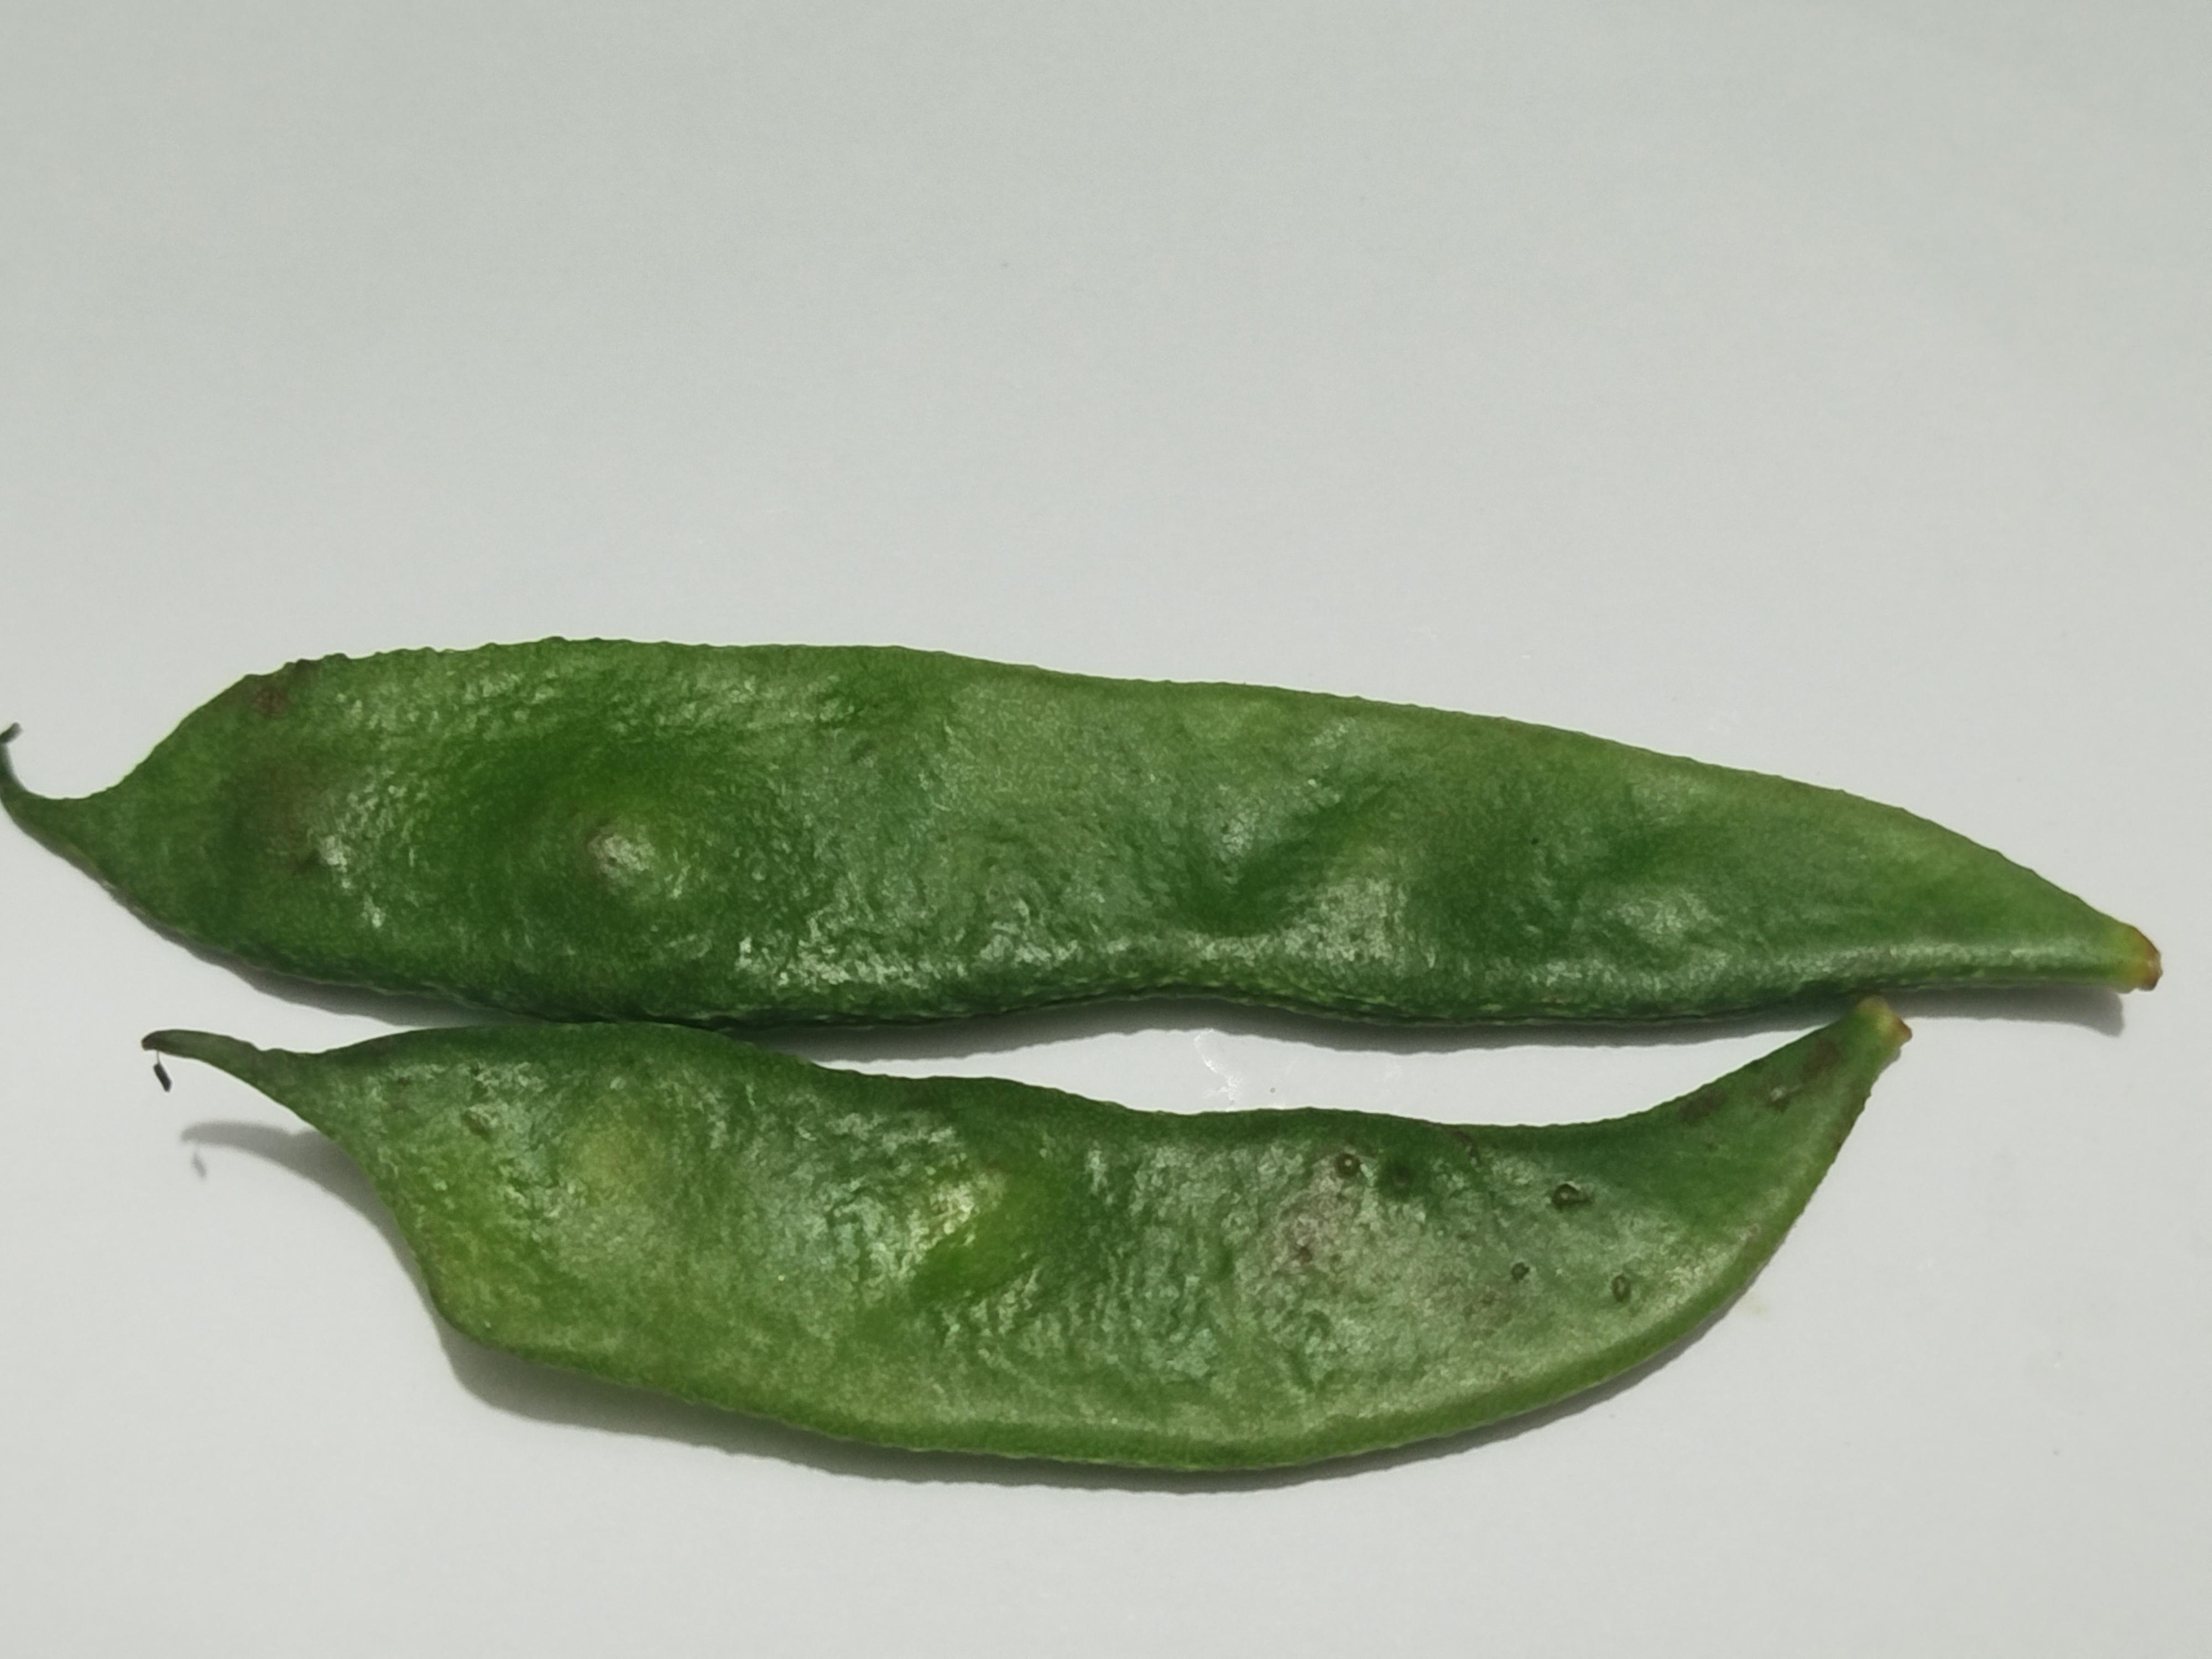
Label: Bean